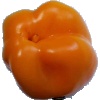
Label: yellow_pepper